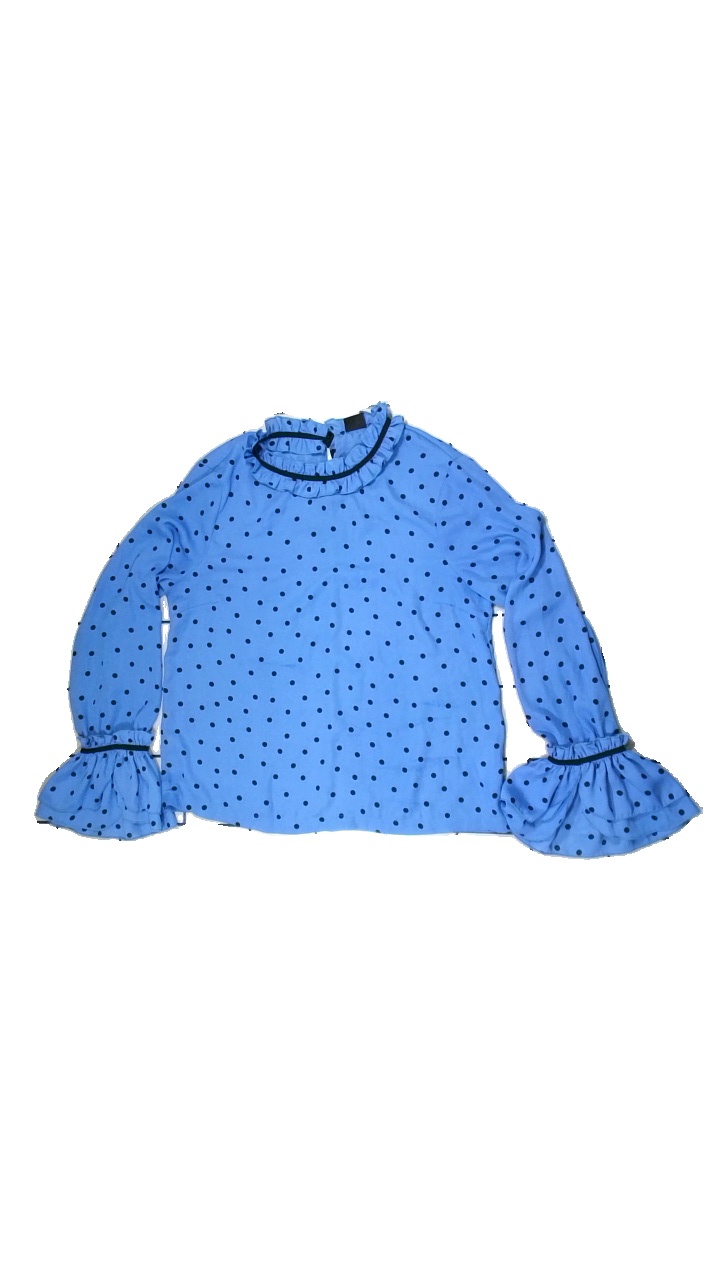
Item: Blouse (Ladies)
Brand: Gina Tricot
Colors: Blue, Black
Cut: Loose
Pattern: Dots
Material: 100% polyester
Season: All
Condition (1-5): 3
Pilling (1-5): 5
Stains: Minor
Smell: Minor
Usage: Recycle
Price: <50